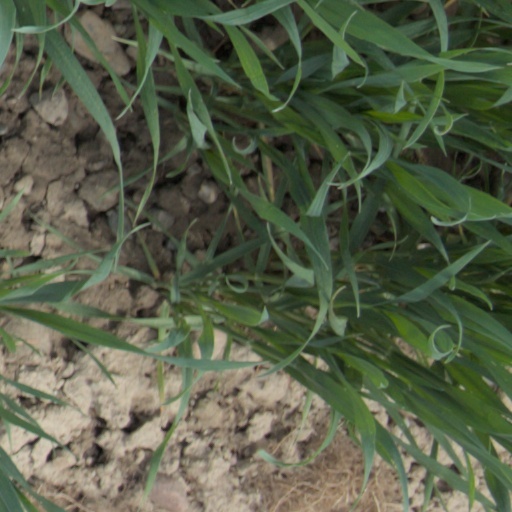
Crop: wheat